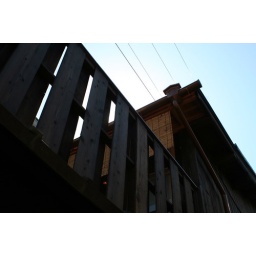
balcony of the building in Kyoto